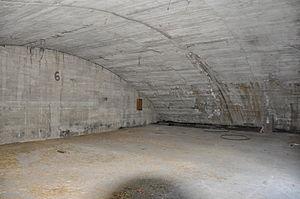
Les Forces aériennes suisses sont, avec les forces terrestres, l'une des deux branches des forces armées suisses.